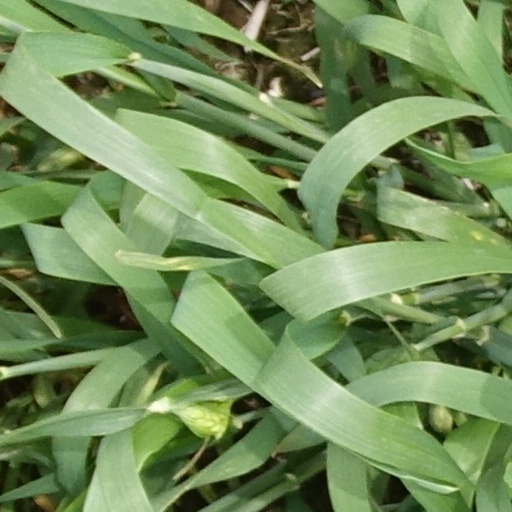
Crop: wheat